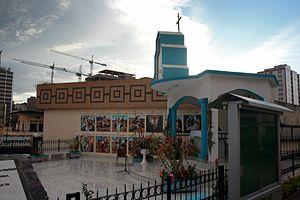
Cathédrale Notre Dame de Victoire de Yaoundé This is a photo of a monument in Cameroon identified by the ID CE06
La cathédrale Notre-Dame-des-Victoires de Yaoundé est la cathédrale de l'archidiocèse de Yaoundé.